Jimmy Heath

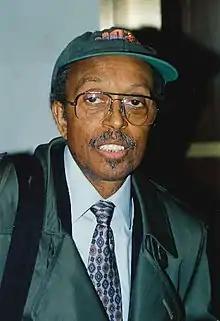
Heath in 1998

James Edward Heath (October 25, 1926 – January 19, 2020), nicknamed Little Bird, was an American jazz saxophonist, composer, arranger, and big band leader. He was the brother of bassist Percy Heath and drummer Albert Heath.